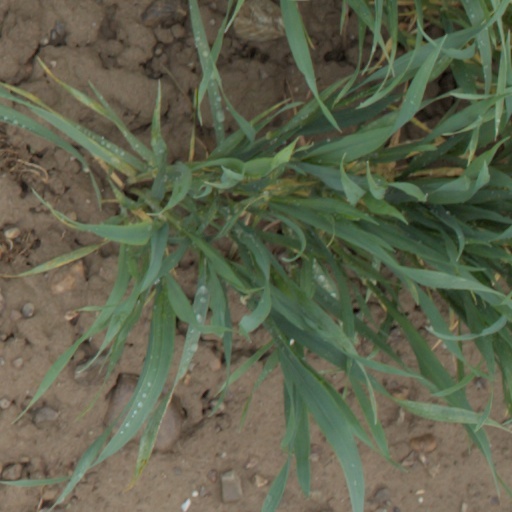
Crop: wheat